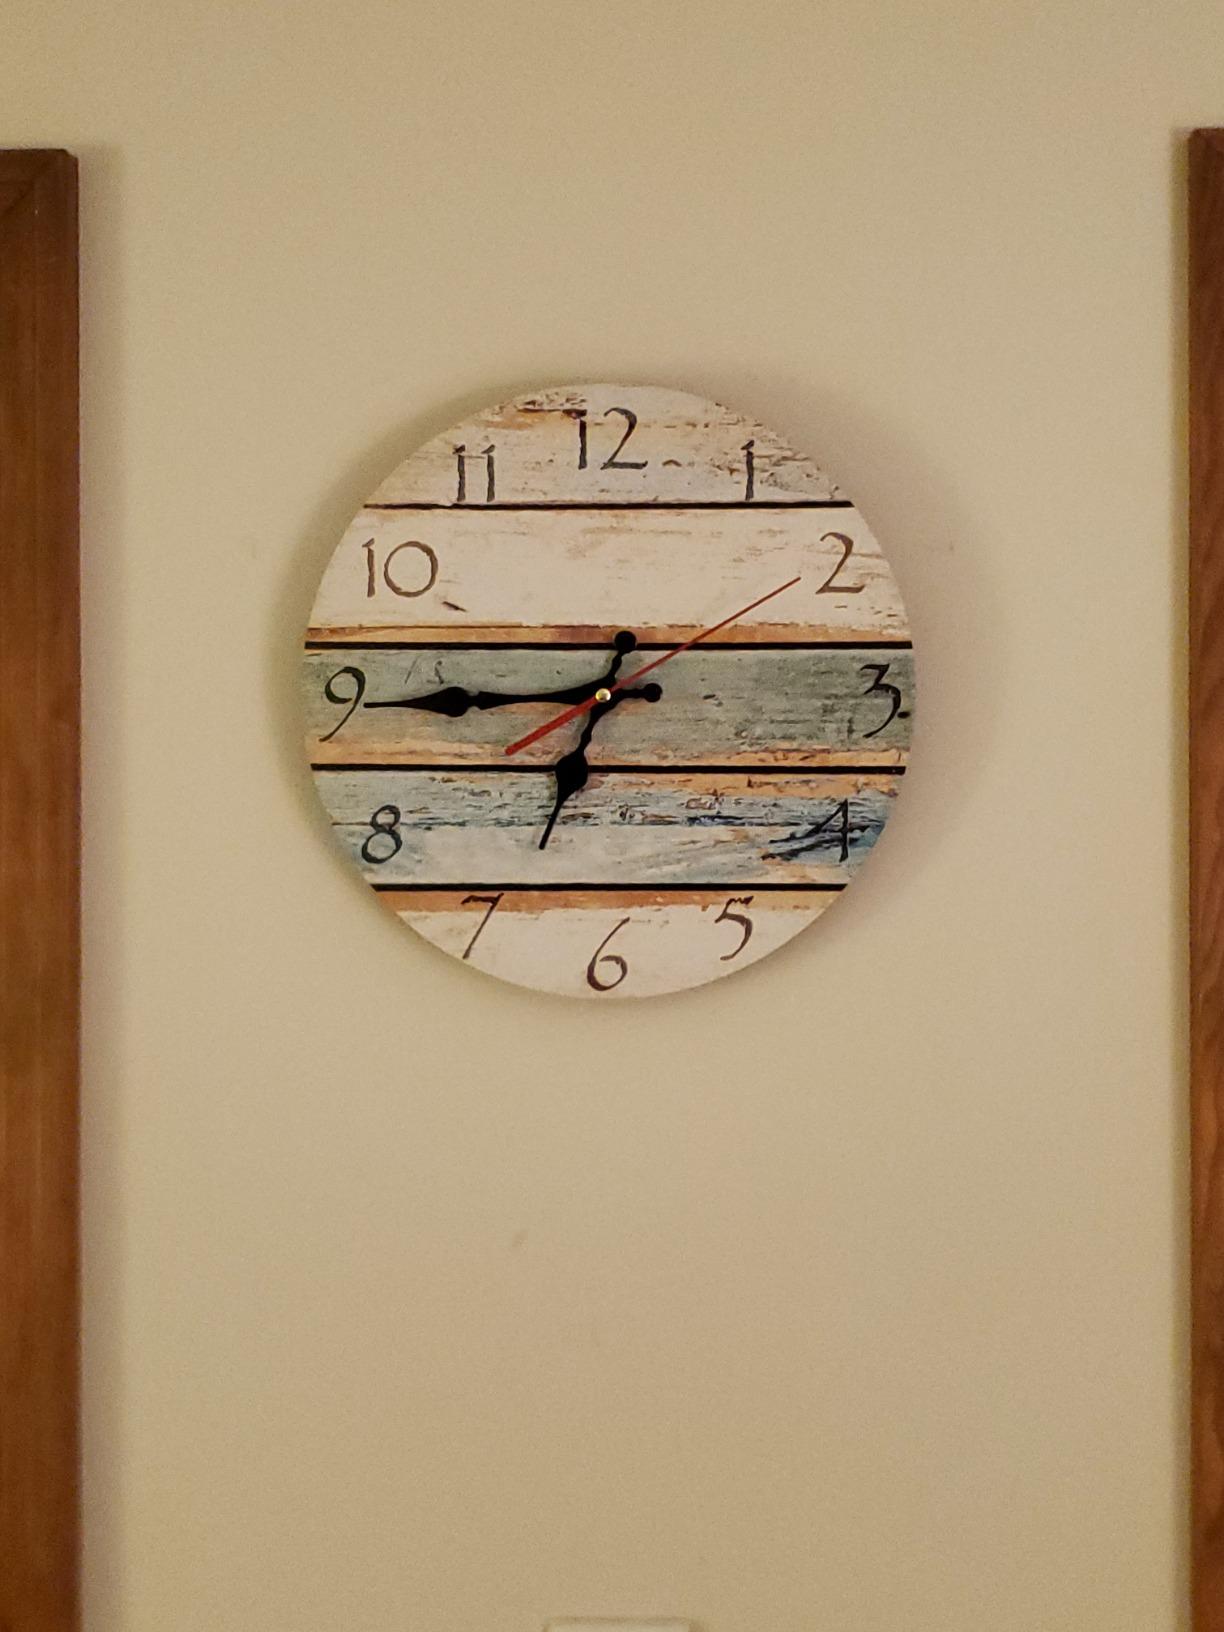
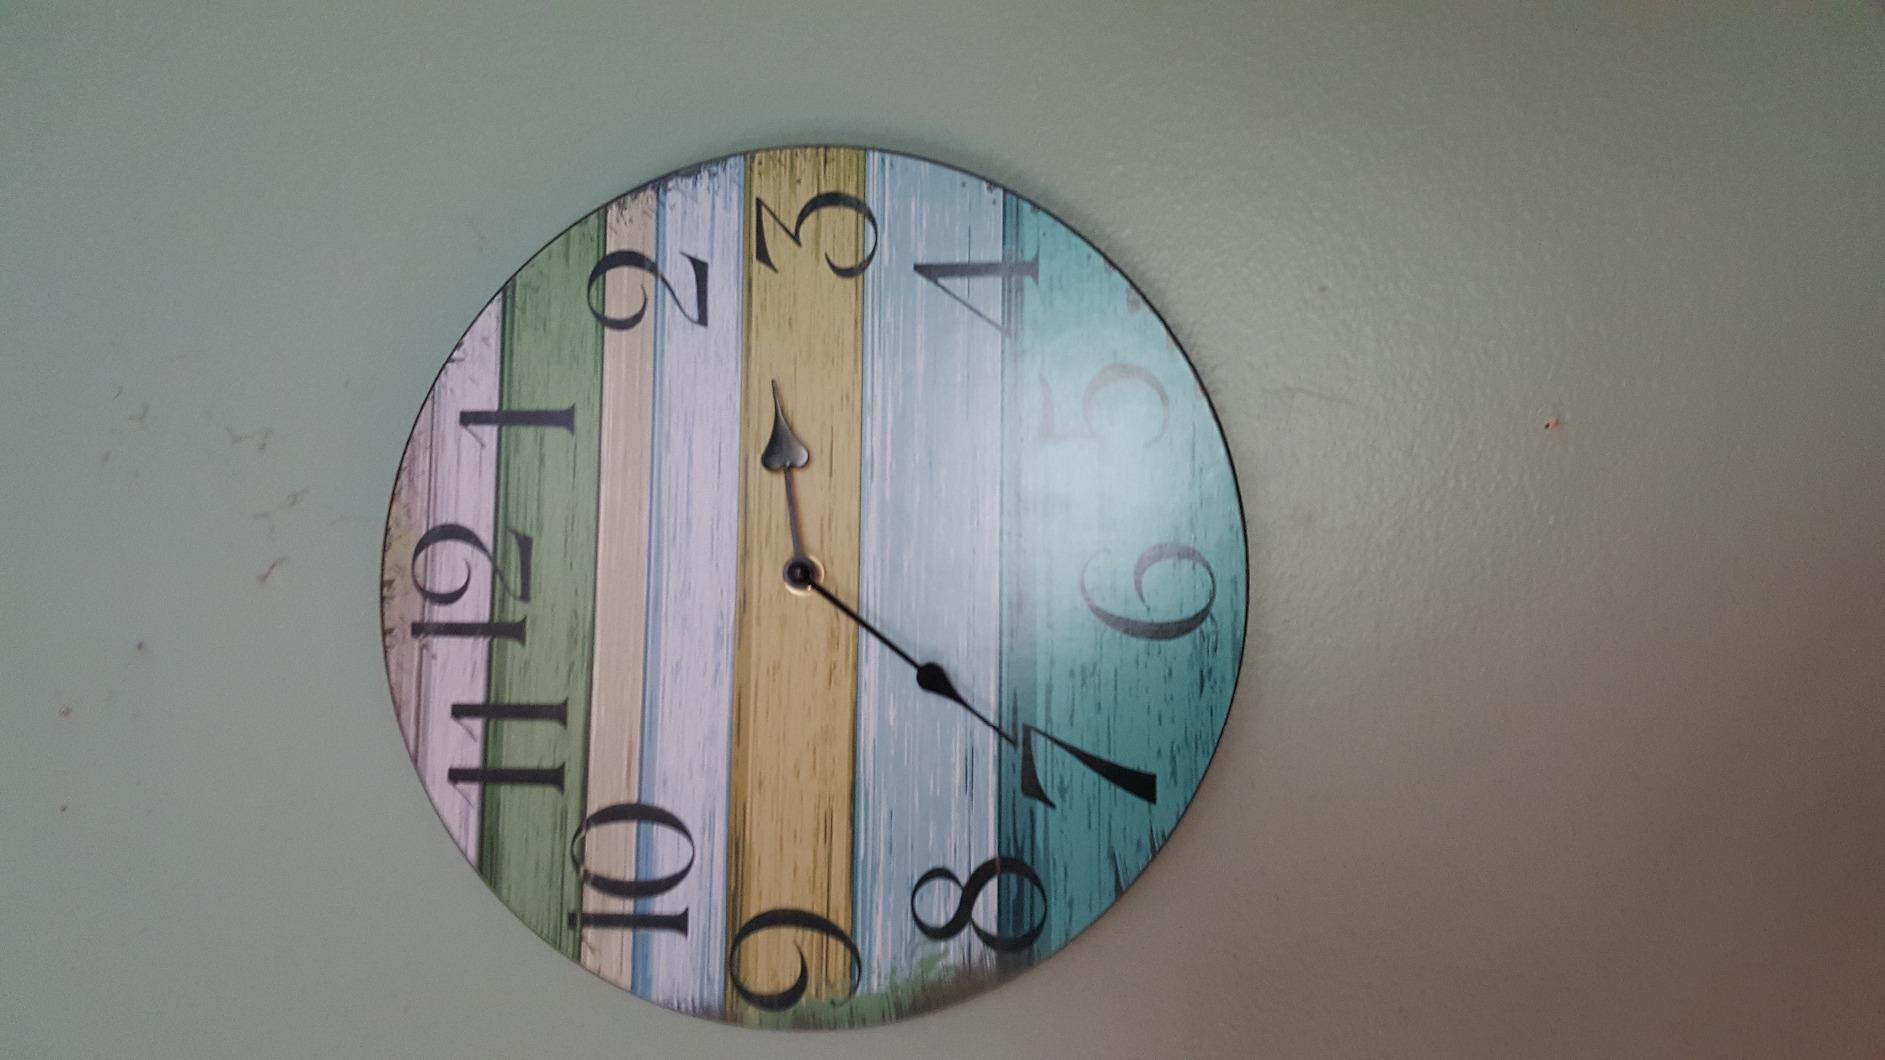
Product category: clock
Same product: no